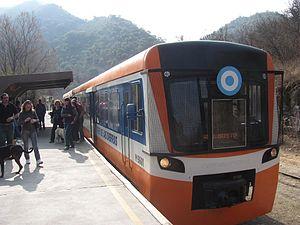
La province de Córdoba est une province de l'Argentine. Située dans le centre-nord du pays, elle est parfois appelée le « Cœur de l'Argentine ». Sa capitale est Córdoba, la deuxième plus grande ville du pays. La province a une superficie de 165 321 km² et une population de 3 567 654 habitants en 2015, ce qui en fait la deuxième province la plus peuplée du pays, après celle de Buenos Aires.